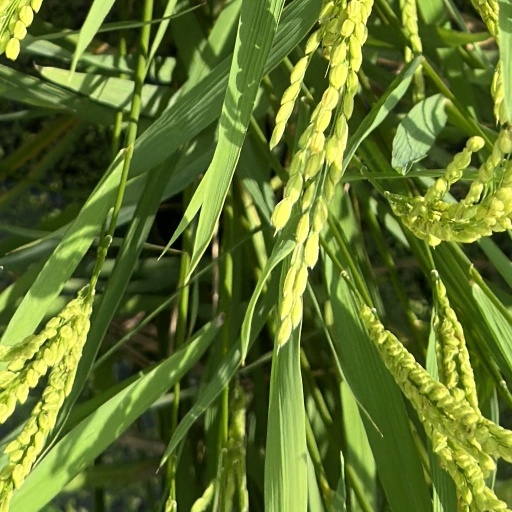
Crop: rice